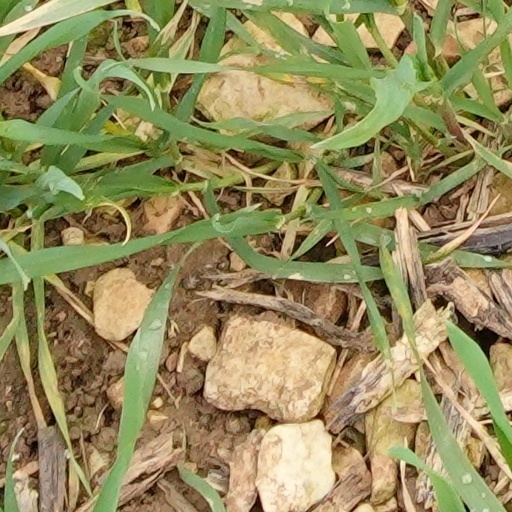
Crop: wheat